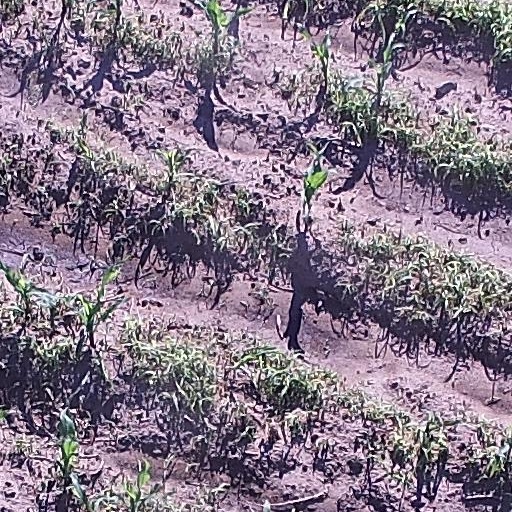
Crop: maize; corn